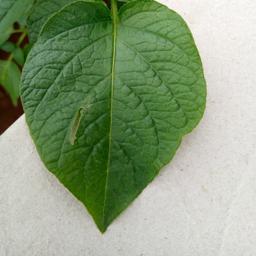
Etiqueta: Sana